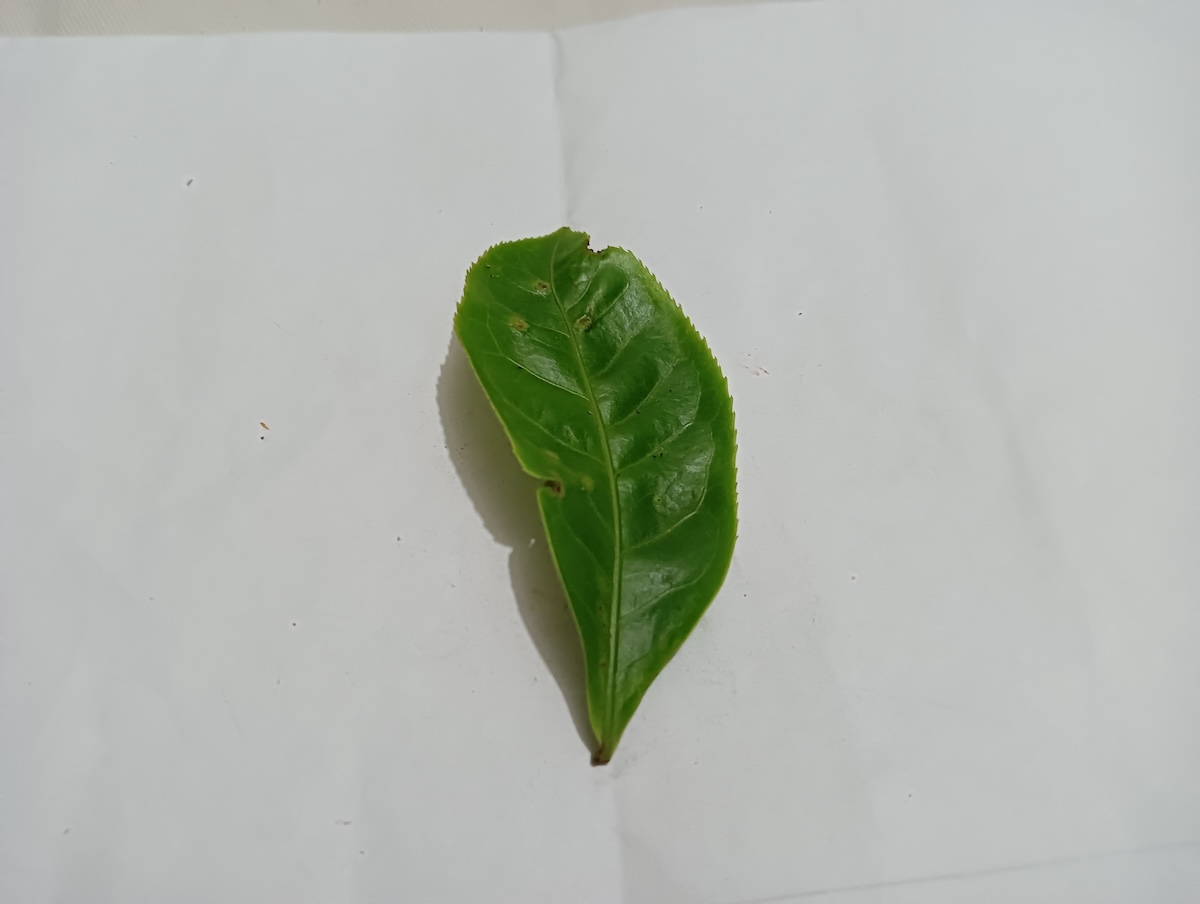
Label: Green mirid bug